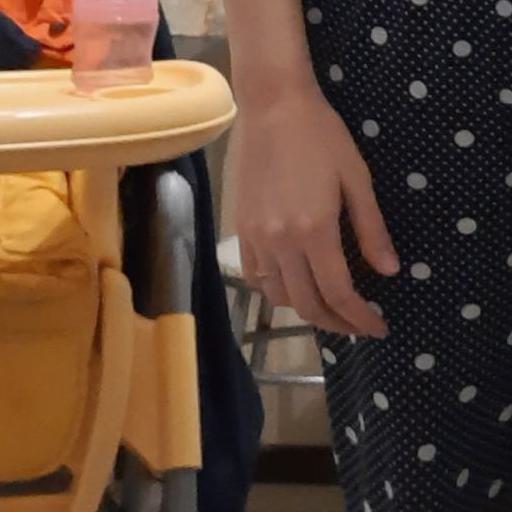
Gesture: no_gesture